Murder of Ong Ai Siok

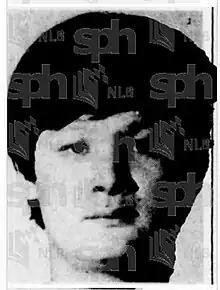
Lau Ah Kiang, a distant relative of Ong's adoptive parents

After his arrest, Lau, who was unemployed and married with a daughter, confessed that he killed Ong Ai Siok due to his need to steal money from her home, where he often frequented to play mahjong with Ong's adoptive parents prior to the murder.